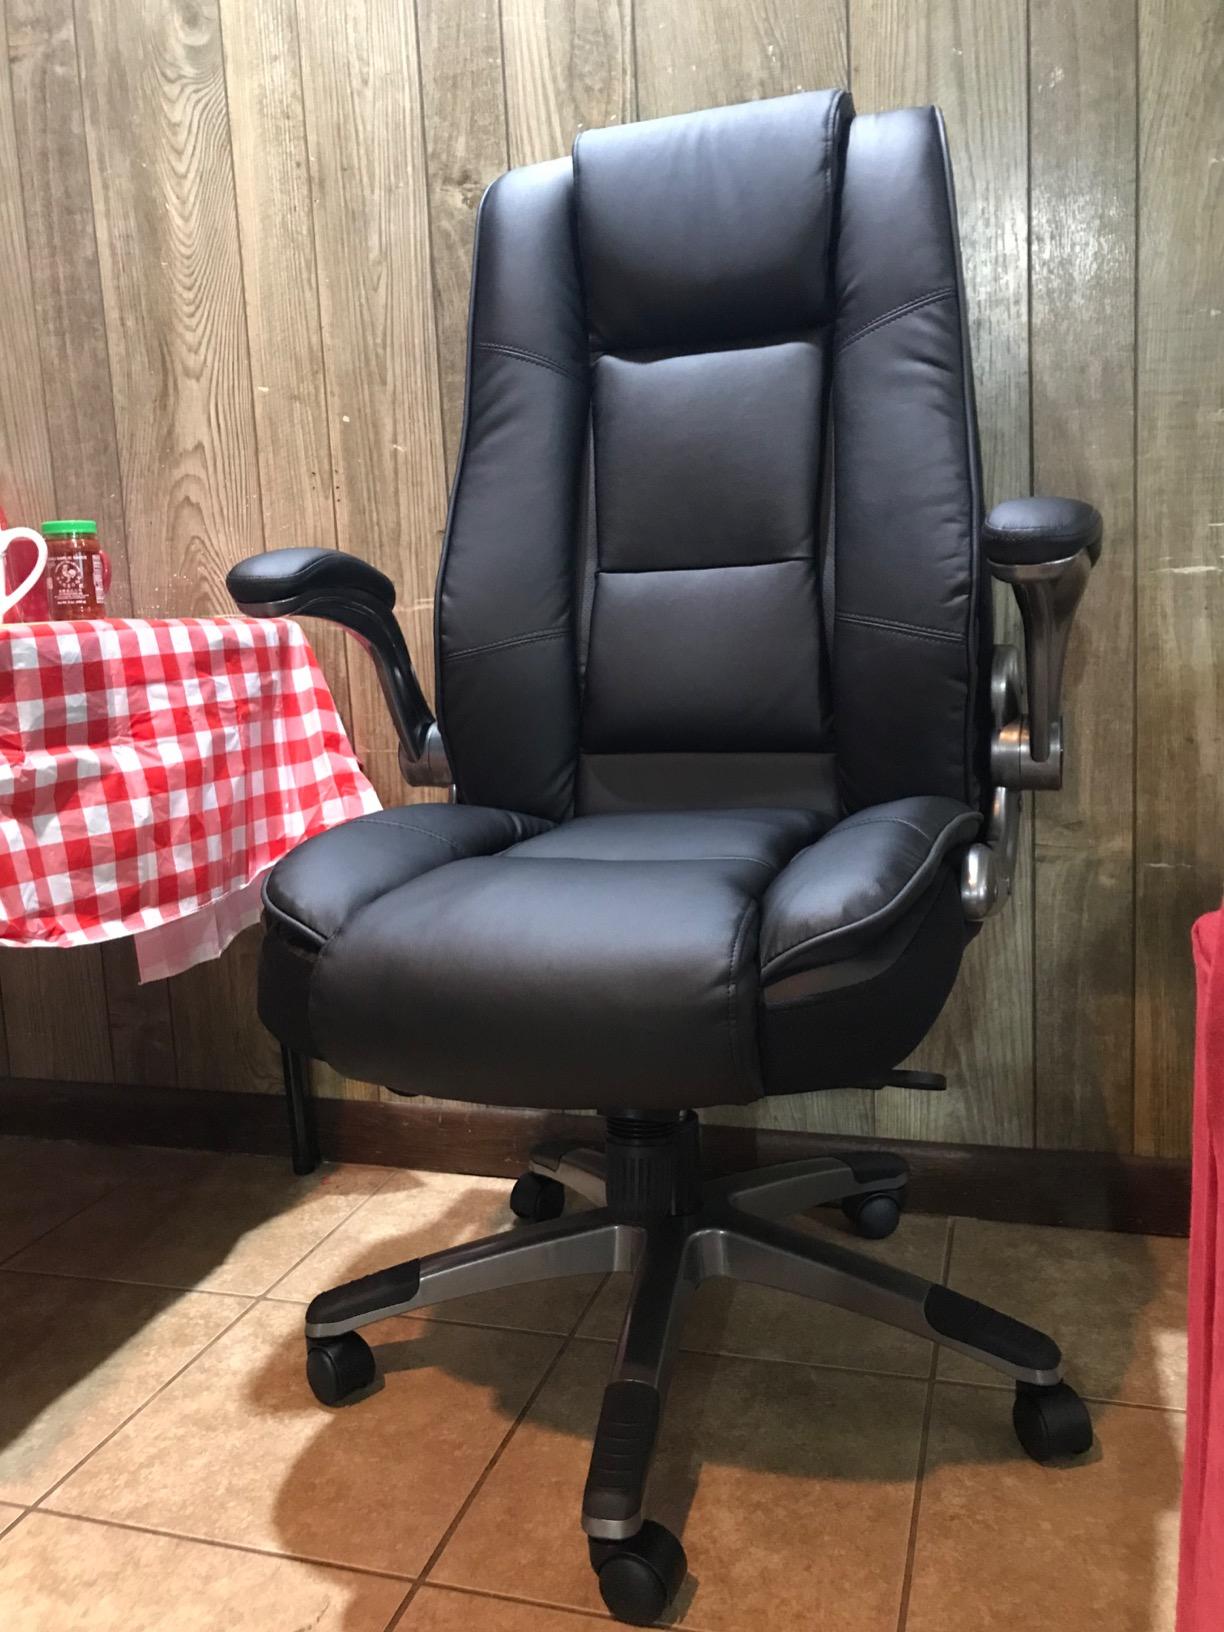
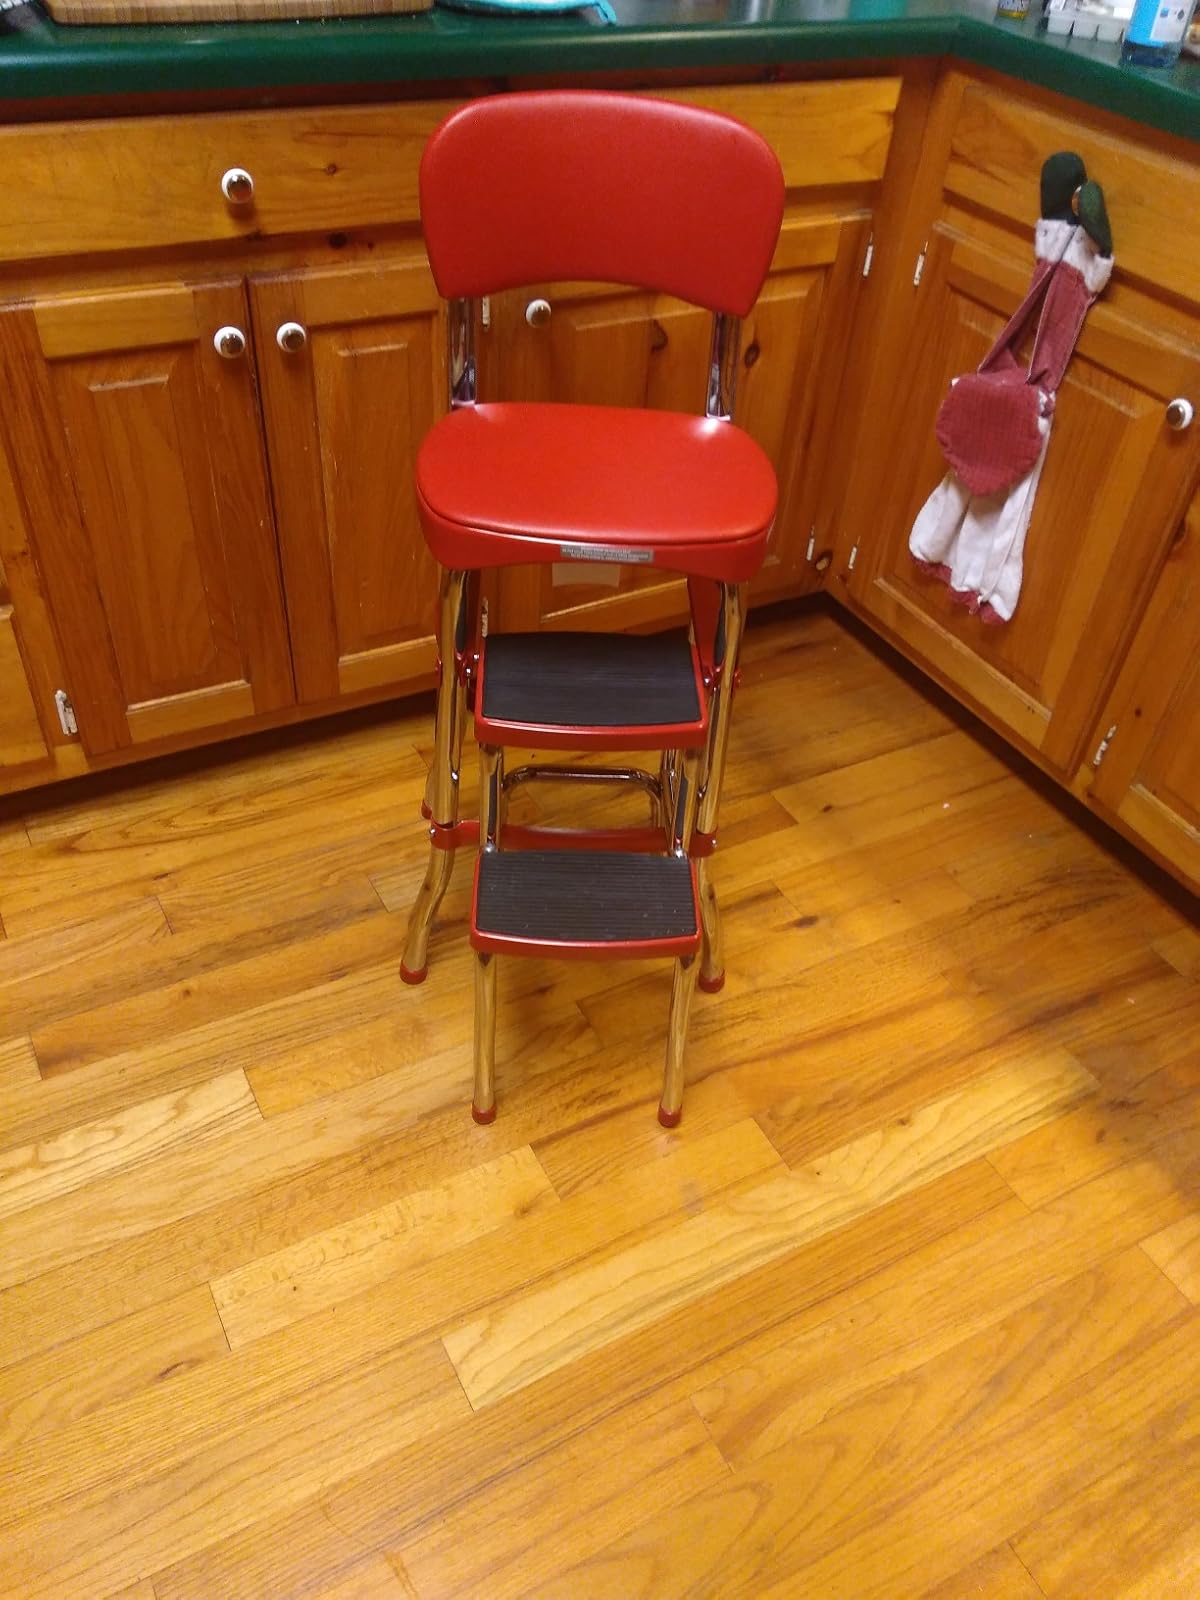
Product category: items_chair
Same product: no